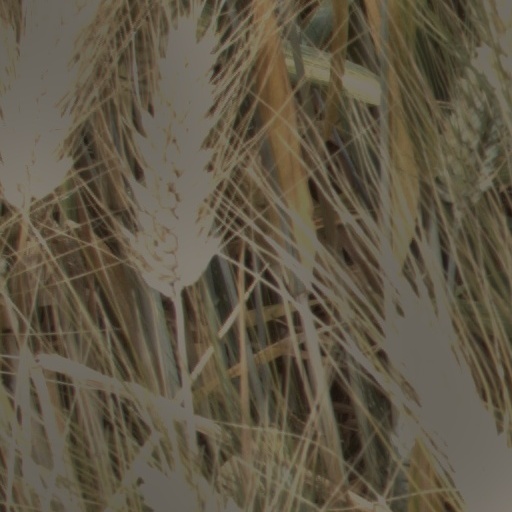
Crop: wheat